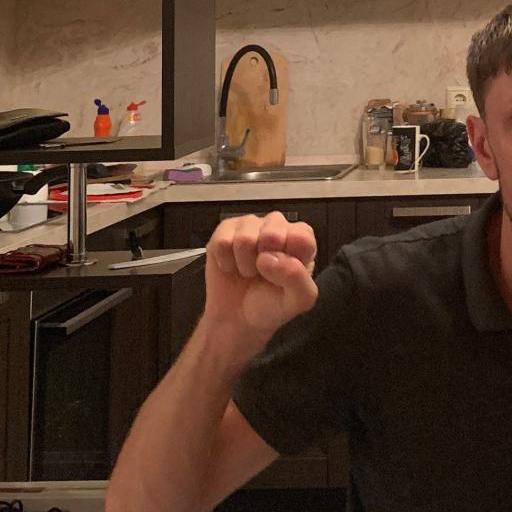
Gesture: fist